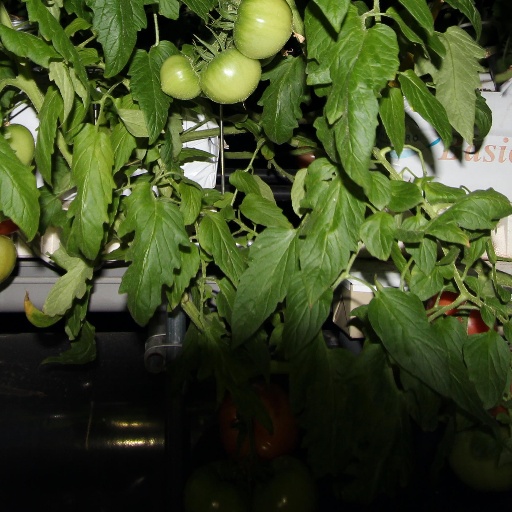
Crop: tomato